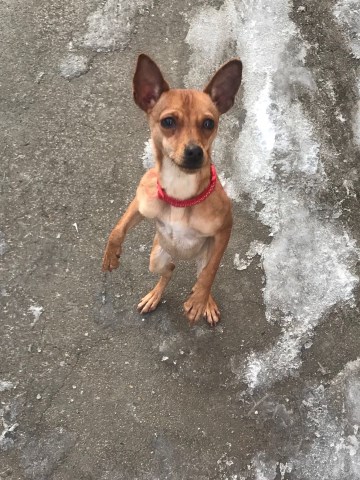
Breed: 561-n000127-miniature_pinscher